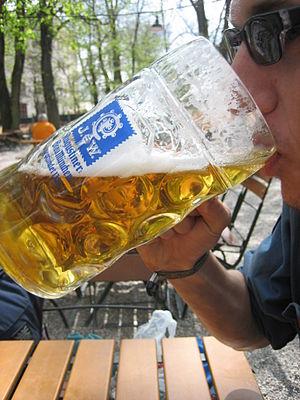
Une mass, ou Maß selon la graphie allemande, est une chope de bière d'un litre de contenance. Son nom allemand Maß signifie mesure. Au départ le mot mass désigne un volume de 1,069 litre et était une unité de mesure utilisée en Bavière et introduite en 1809. Depuis 1871 et l'introduction du système métrique, le volume est de 1 litre tout rond. Ce type de chope est surtout utilisé en Bavière et en Autriche pour servir la bière bien évidemment, mais aussi pour les mélanges entre de la bière et d'autres boissons, typiquement la Radler.